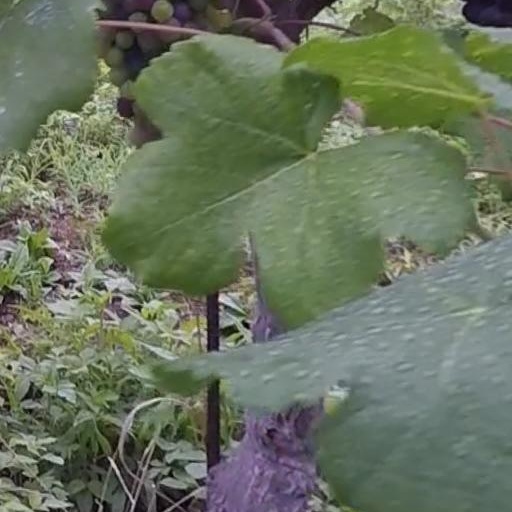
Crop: grape